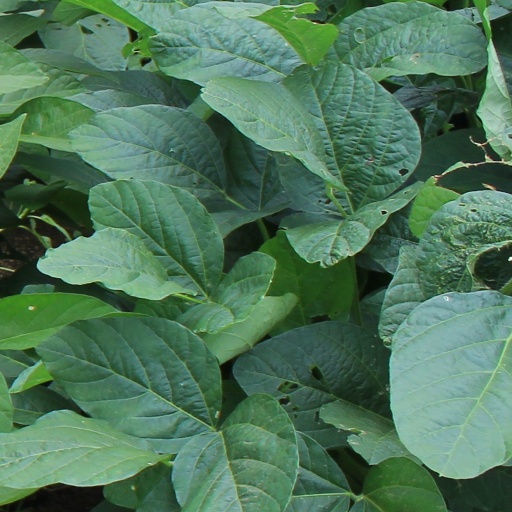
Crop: soybean